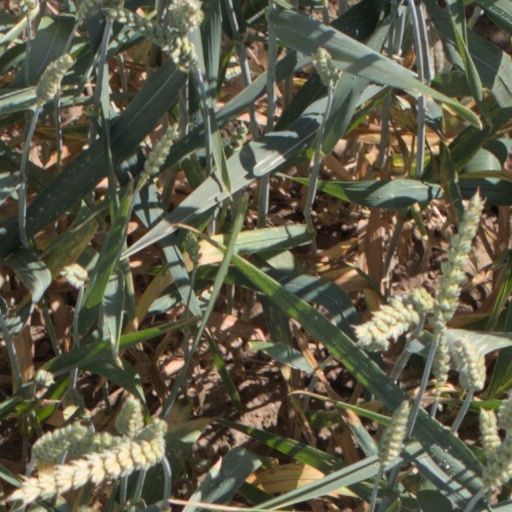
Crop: wheat